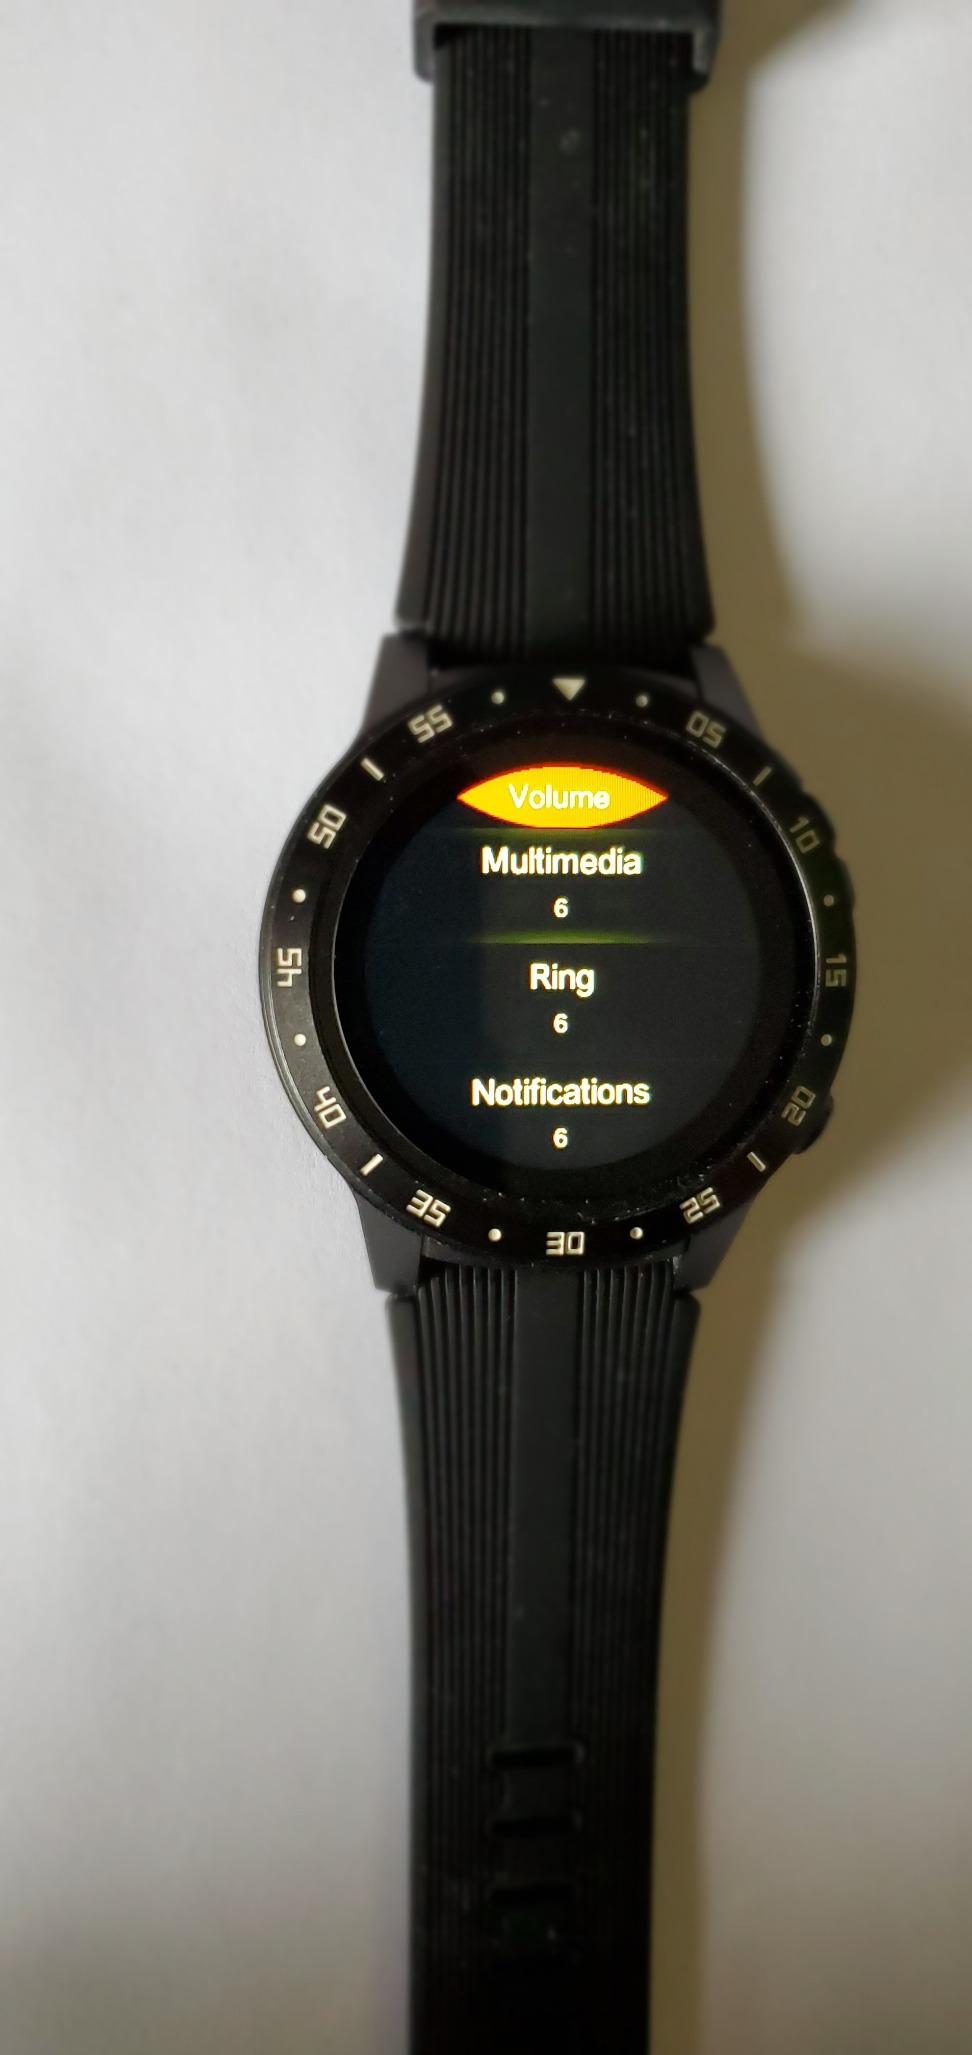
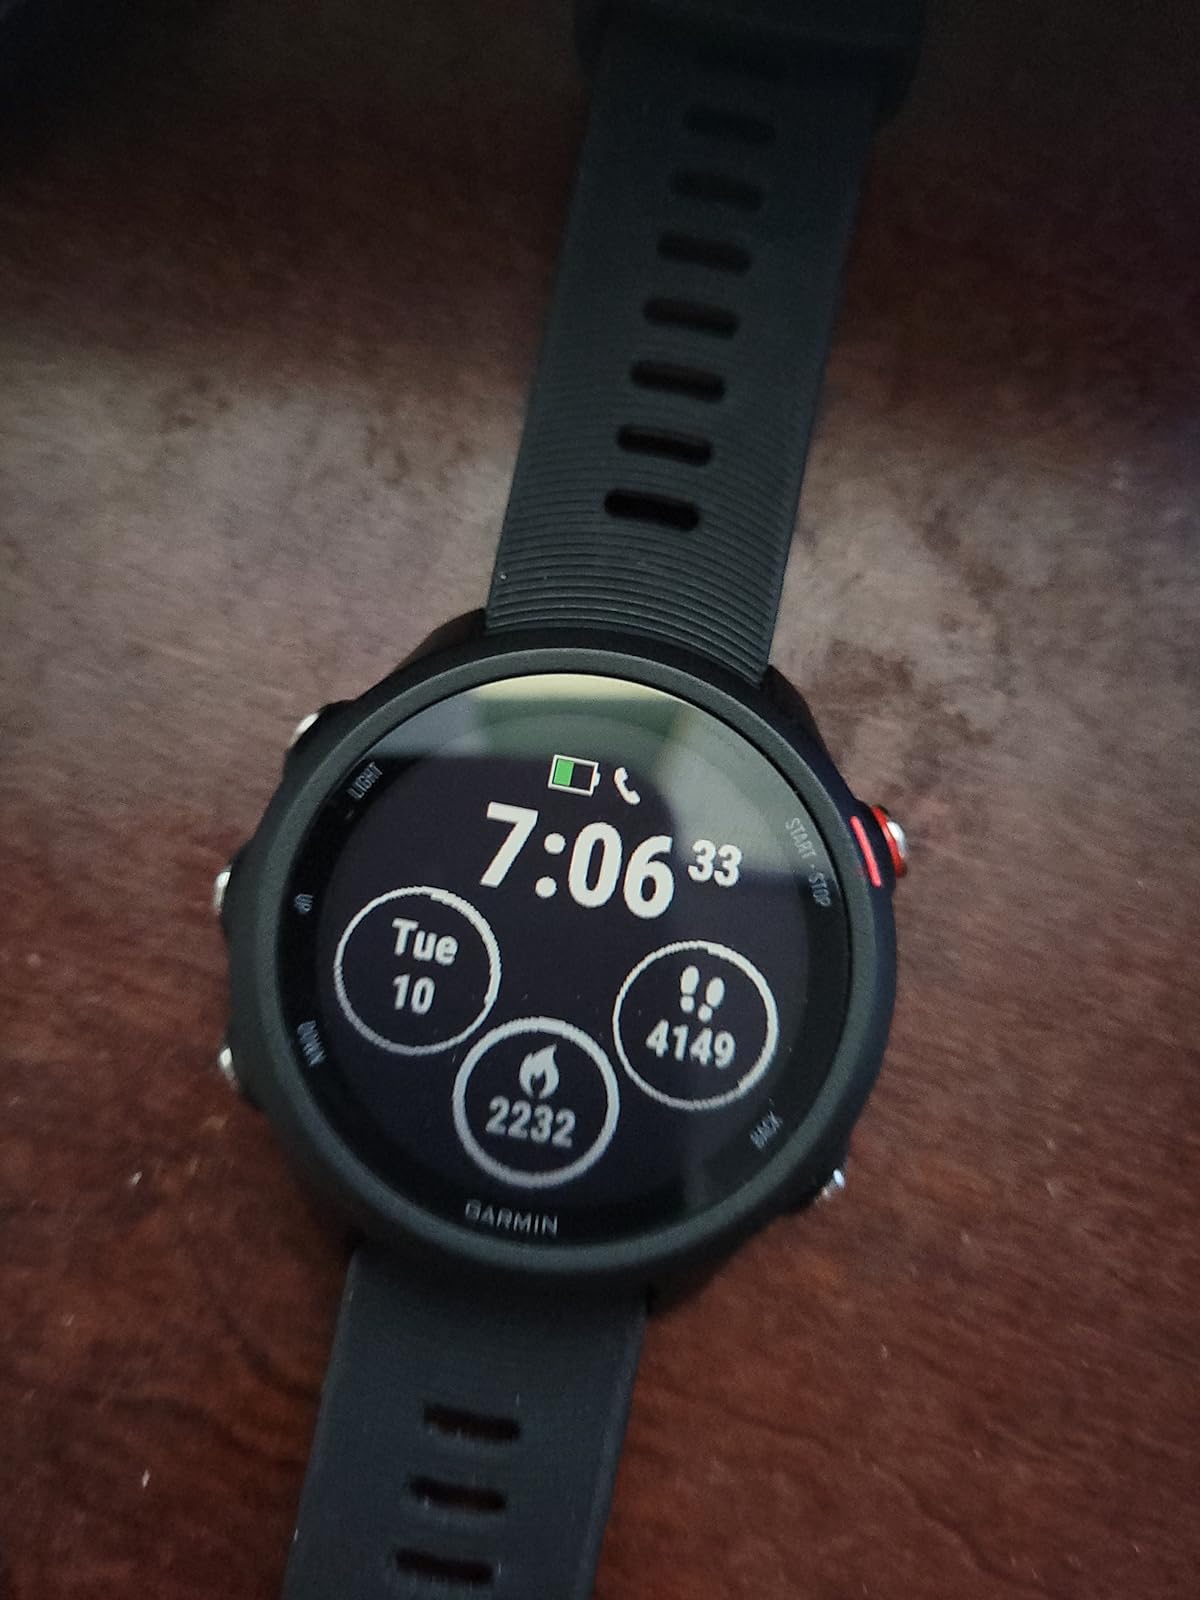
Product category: smartwatch
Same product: no